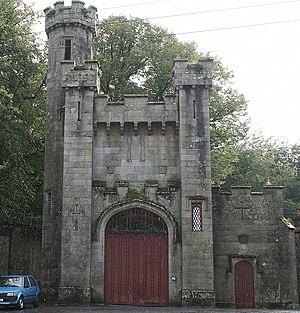
Borris est une ville du comté de Carlow en République d'Irlande.